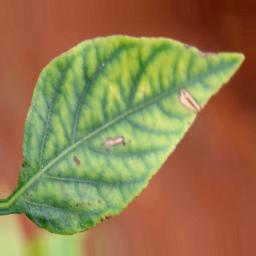
Label: nutritional